James Robinson McCormick House

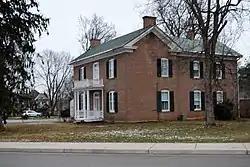

James Robinson McCormick House is a historic home located at Farmington, St. Francois County, Missouri. It was built circa 1875 for former United States Congressman James Robinson McCormick, and is a two-story, L-shaped, vernacular Greek Revival style red brick I-house with a rear ell. It has a low-pitched gable roof with wide bands of cornice molding and measures approximately 44 feet, 6 inches, wide and 64 feet, 4 inches, long. It features a single-story white portico supported by six white square columns. Also on the property is a contributing small brick wash house.